George Stanley (sculptor)

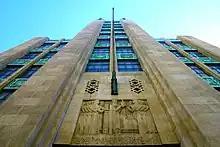
Bullocks Wilshire relief

Stanley sculpted the "Muse of Music, Dance, Drama" located at the Hollywood Bowl which serves as the gateway to Hollywood. Completed in 1940, this fountain sculpture in the Streamline Moderne style is carved from granite and stands twenty-two feet tall and two-hundred feet wide. It serves as a retaining wall for the amphitheater. In June 2006, the sculpture was refurbished and rededicated. It received new plumbing, landscaping and grout.